Vlissingen Navy Drydock

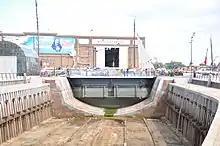
the caisson lock

In May 1783 a commission issued a report about Vlissingen naval base. With regard to the dry dock it said that it was too far away from the workplaces, warehouses, and exit of the harbor. Also ships had become bigger, and so it could not be used for ships of the line of 60 and 70 guns. However, restoring the wet dock was more important. After that, it would be time to look at the dry dock.